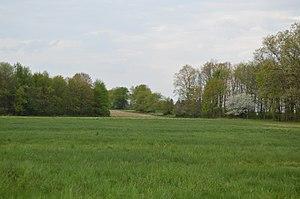
Cherry Township est un township, situé dans le comté de Butler, aux États-Unis. En 2010, il comptait une population de 1 106 habitants.